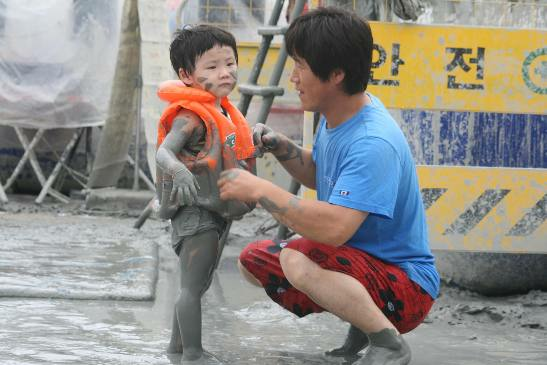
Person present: Yes